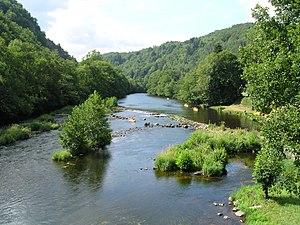
La Sioule en aval de Chateauneuf-les-Bains (Auvergne, France).
Les Combrailles sont une région naturelle et culturelle de France, située au nord-ouest du Massif central. Cette région de basse montagne était sous l'Ancien Régime partagée entre les provinces d'Auvergne, du Bourbonnais, Marche et Limousin.